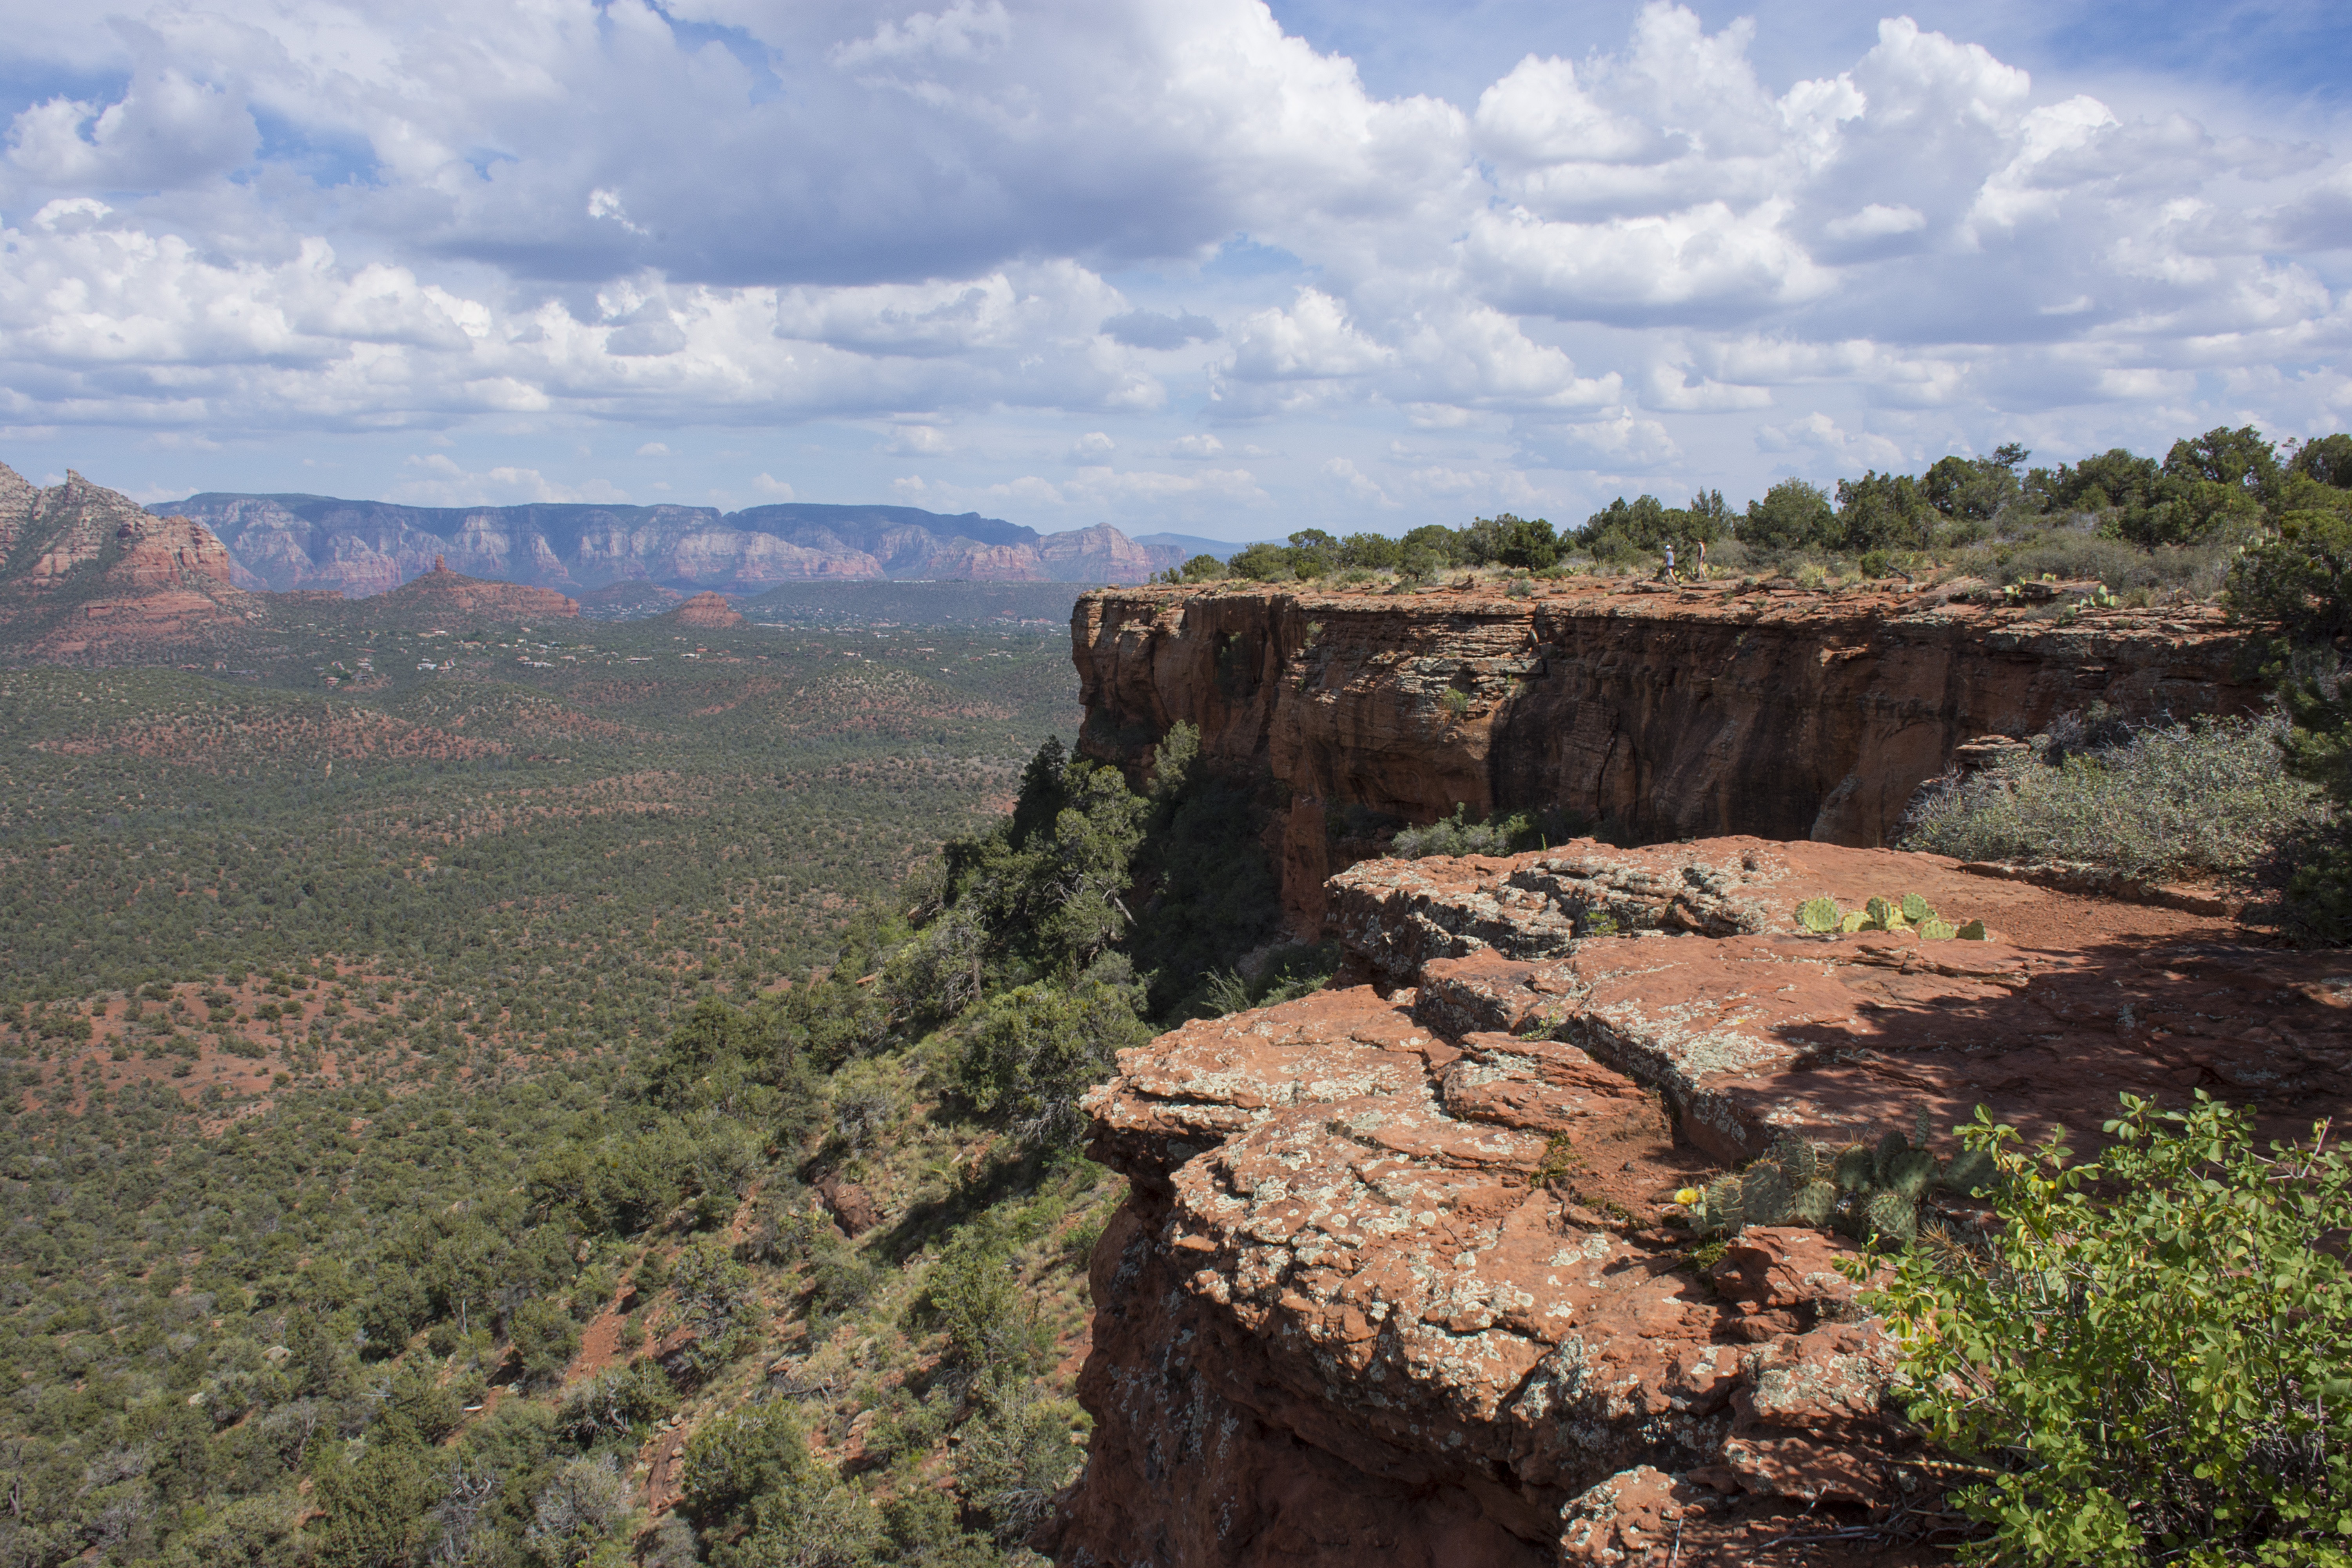
landscape, nature, rock, wilderness, hiking, trail, travel, formation, cliff, park, canyon, tourism, terrain, national park, red rock, arizona, outdoors, geology, badlands, outlook, plateau, sedona, wadi, landform, south west, capital butte, dry creek road, geographical feature